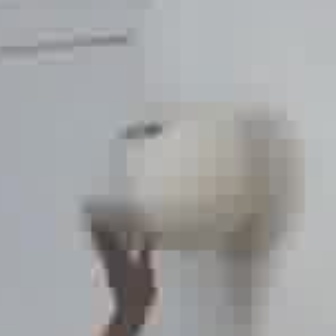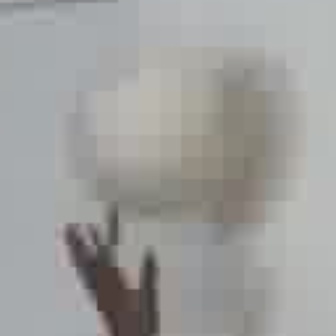
  Please identify the target specified by the bounding box [100,94,251,244] in the first image and locate it in the second image. Return the coordinates in [x_min,y_min,x_max,y_max] format.
Answer: [60,36,238,215]